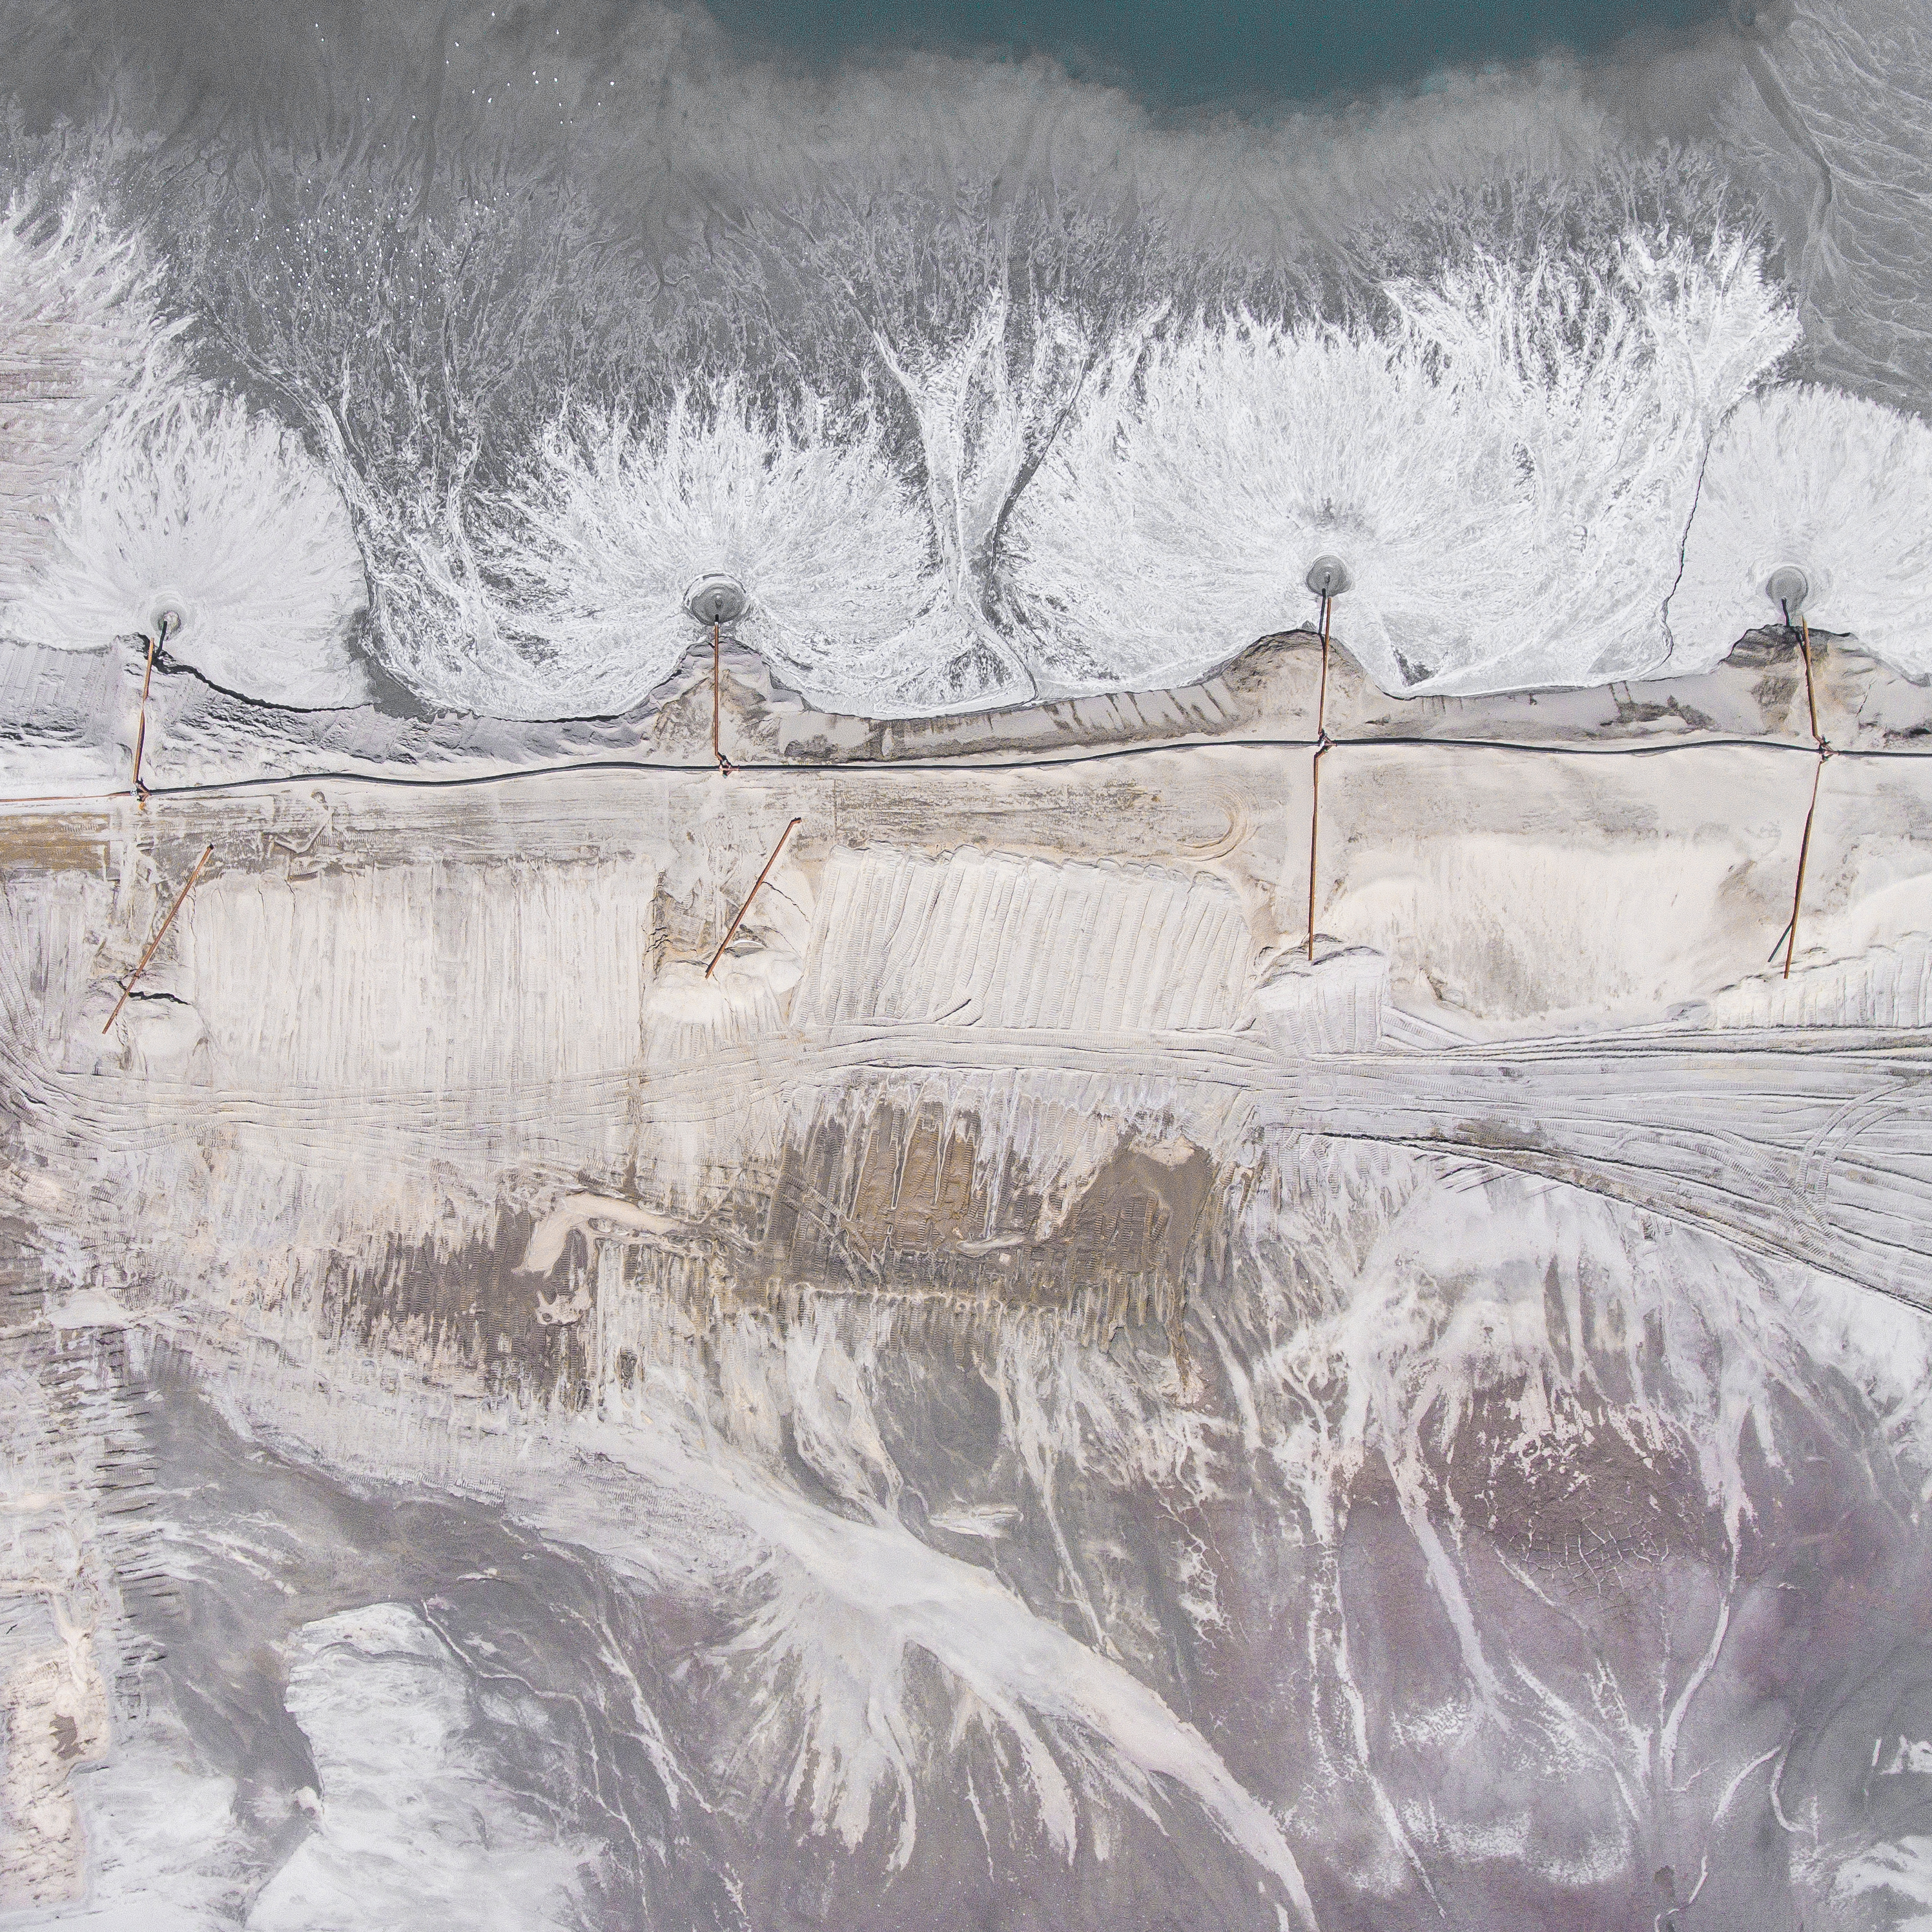
snow, winter, frost, ice, painting, sketch, drawing, badlands, watercolor paint, atmospheric phenomenon, geological phenomenon